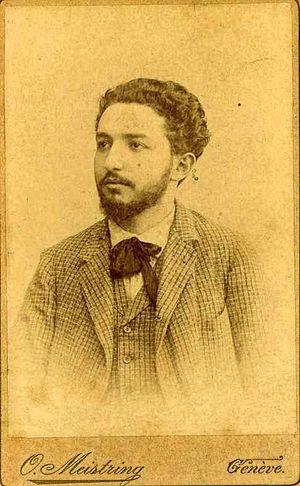
Alexander Movsesi Atabekian (né le 2 février 1868 et mort le 4 décembre 1934) était un important anarchiste arménien, auteur et éditeur d'écrits libertaires.
Alexander Movsesi Atabekian est un militant anarchiste arménien, auteur et éditeur libertaire.